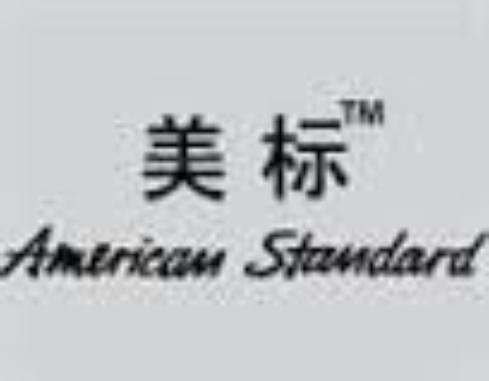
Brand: American Standard
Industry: Necessities